Maxcanú

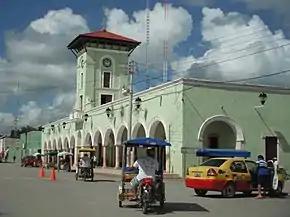
Maxcanú, 2011

Maxcanú is a large town in the western part of the Mexican state of Yucatán; it also functions as the seat for the Maxcanú Municipality. It is located on Federal Highway 180, approximately south of Mérida.